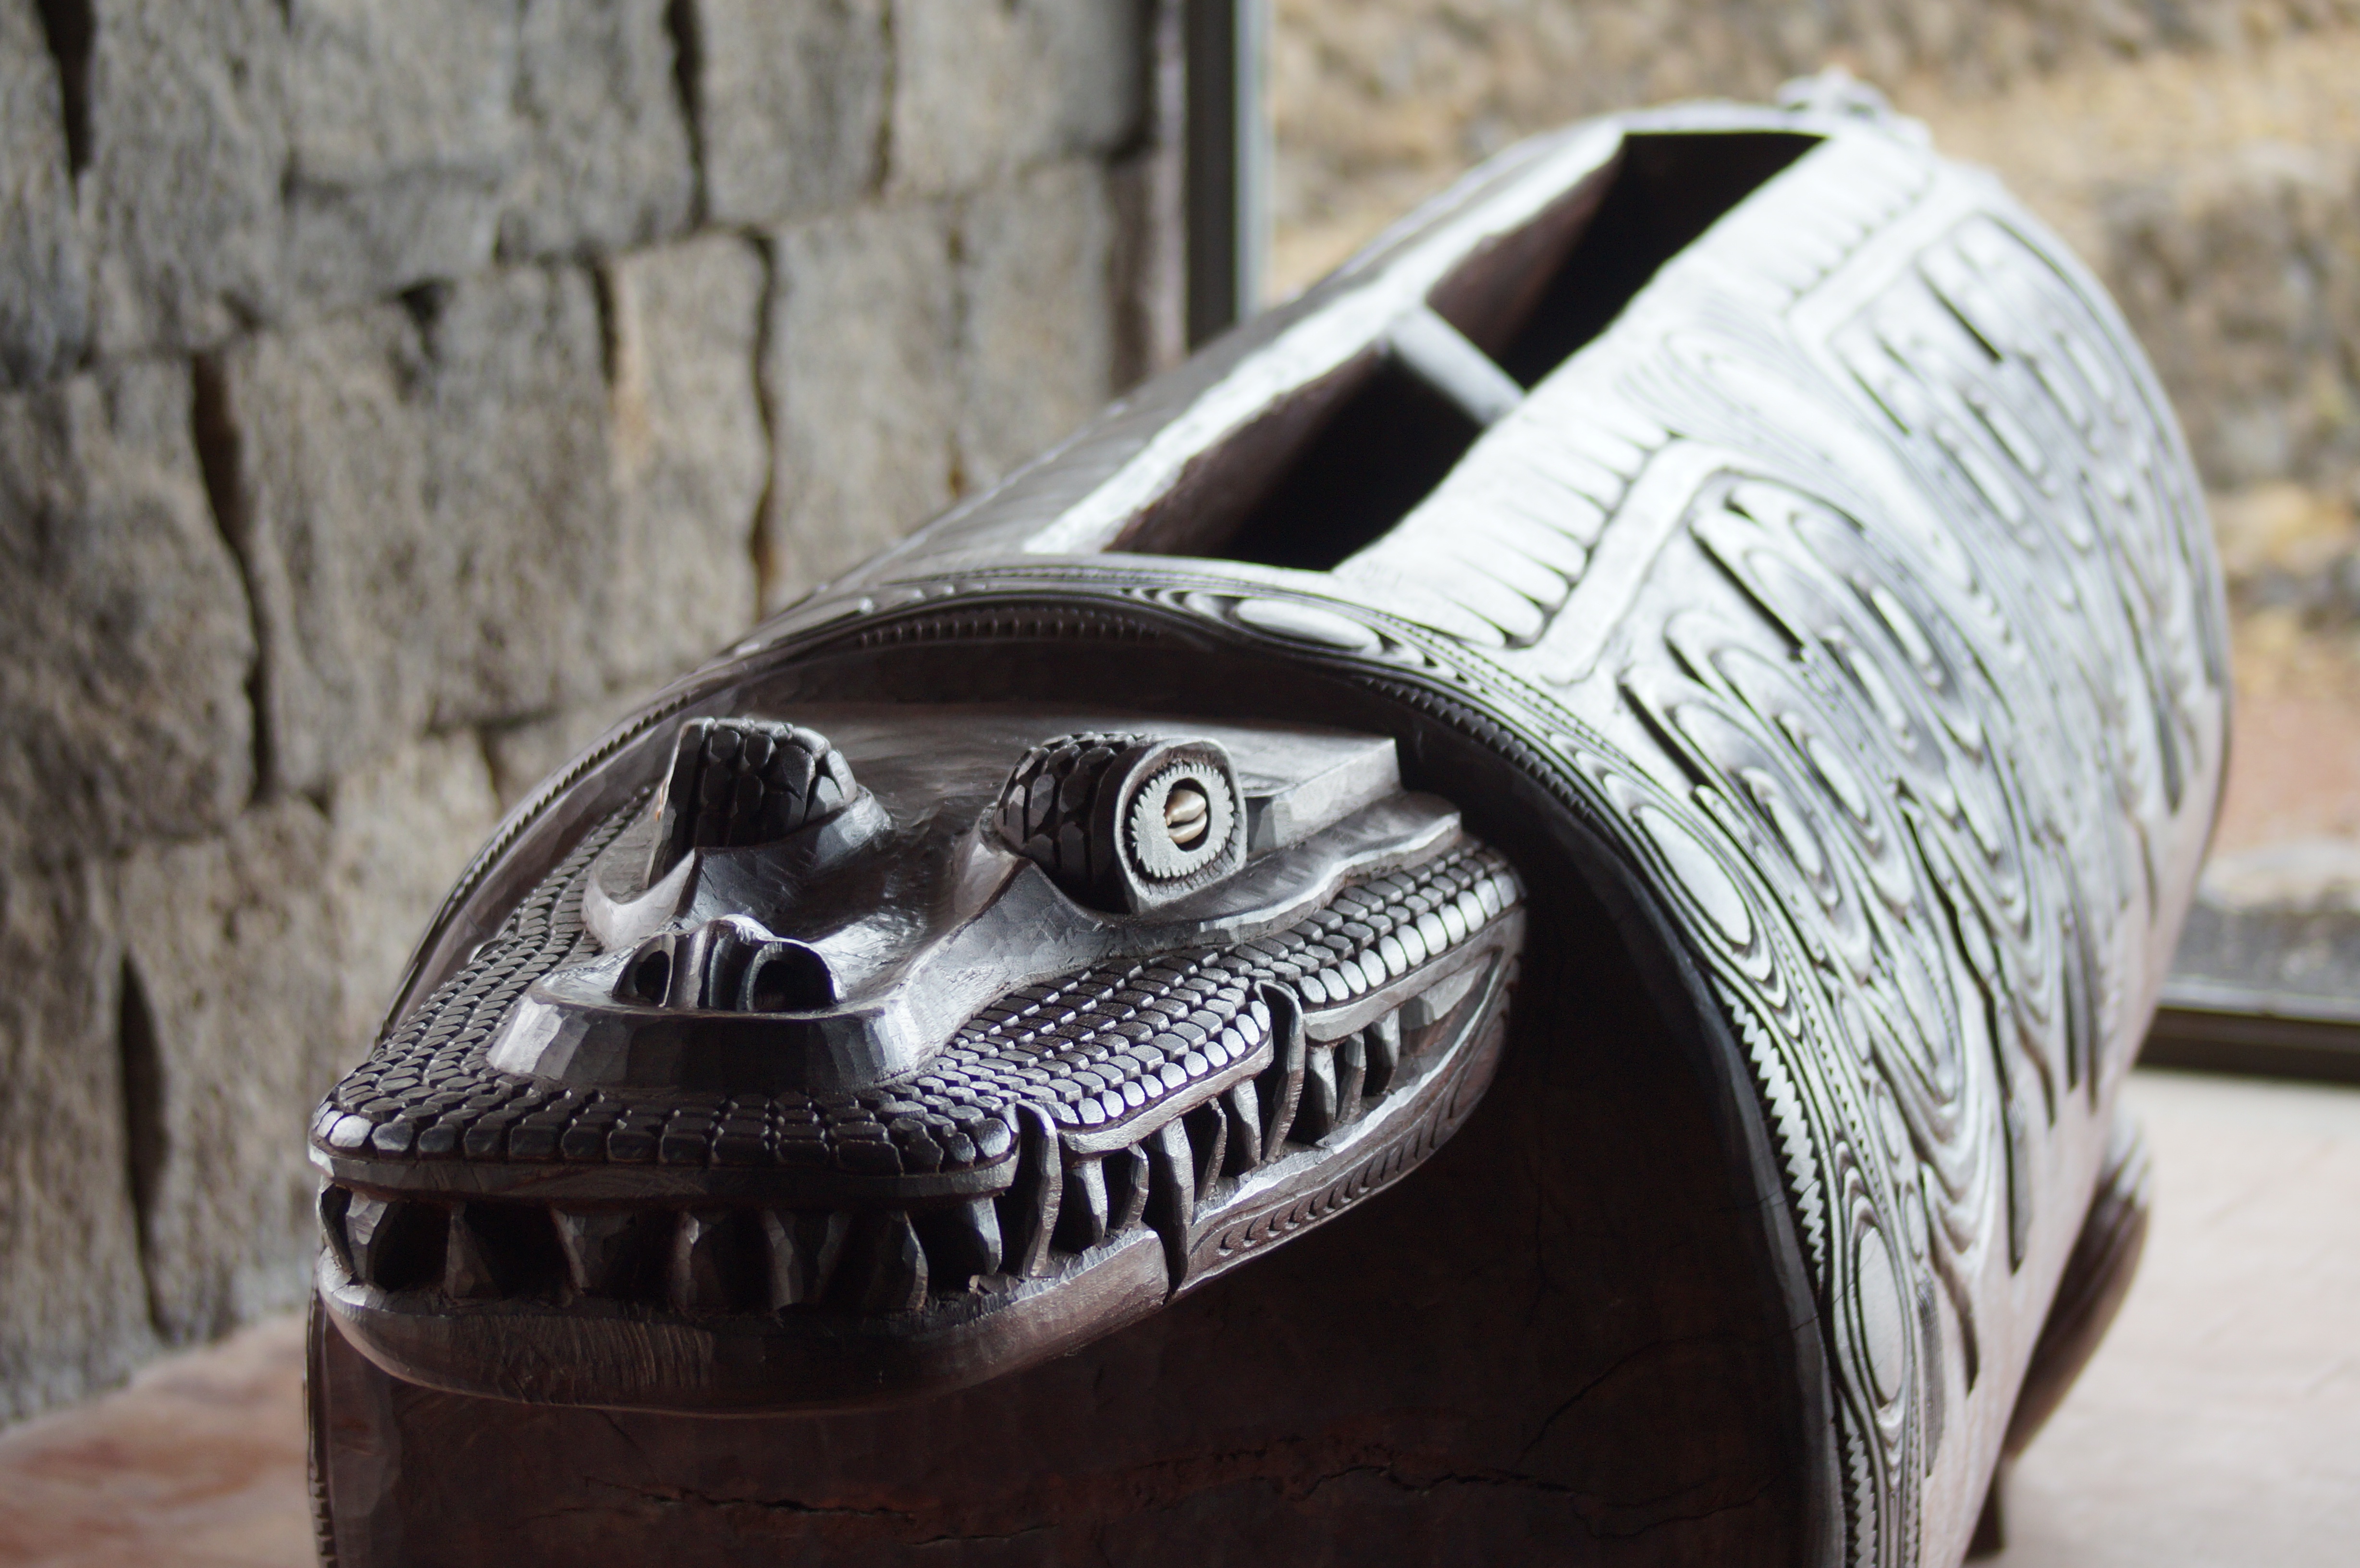
hand, shoe, wood, old, museum, crocodile, sneakers, footwear, carved, iron, ancient times, heyerdahl, ethnological